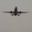
Label: airplane